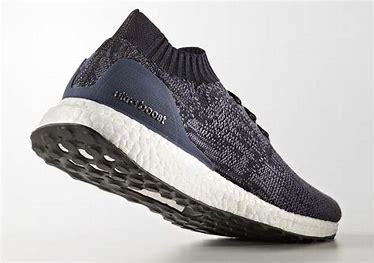
Brand: Adidas
Model: Ultraboost Uncaged